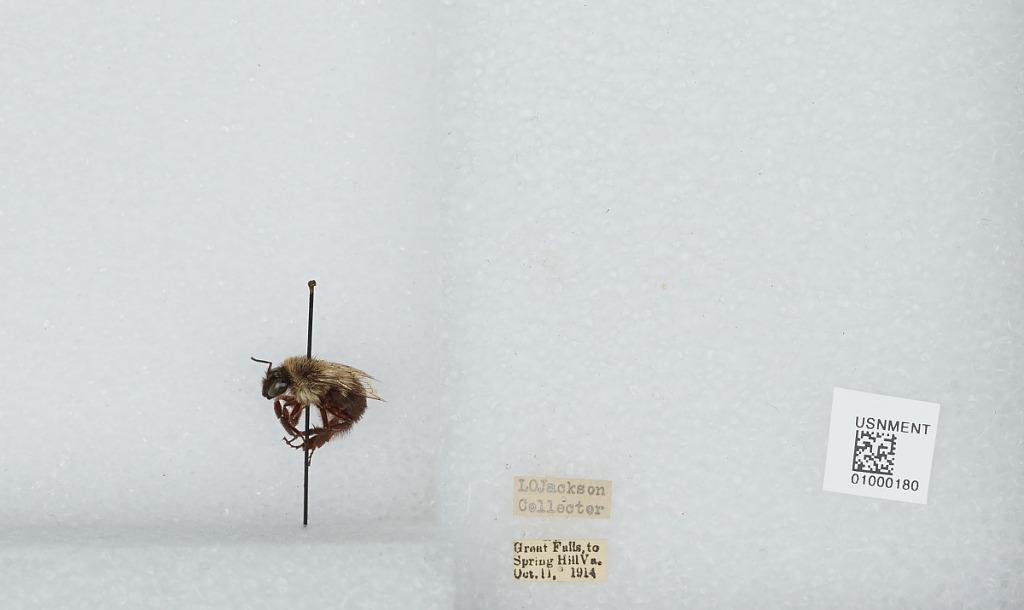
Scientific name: Bombus (Pyrobombus) impatiens Cresson
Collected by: L. Jackson
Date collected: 1914-10-11
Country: United States
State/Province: Virginia
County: Fairfax
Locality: Great Falls to Spring Hill
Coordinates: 38.9658, -77.2628